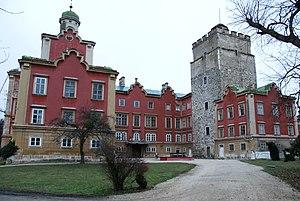
Bruck an der Leitha est une ville d'environ 8 000 habitants située dans l'est de la Basse-Autriche. C'est le chef-lieu du district de Bruck an der Leitha.